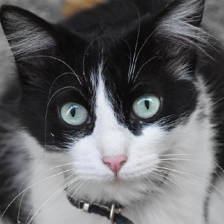
Label: animals